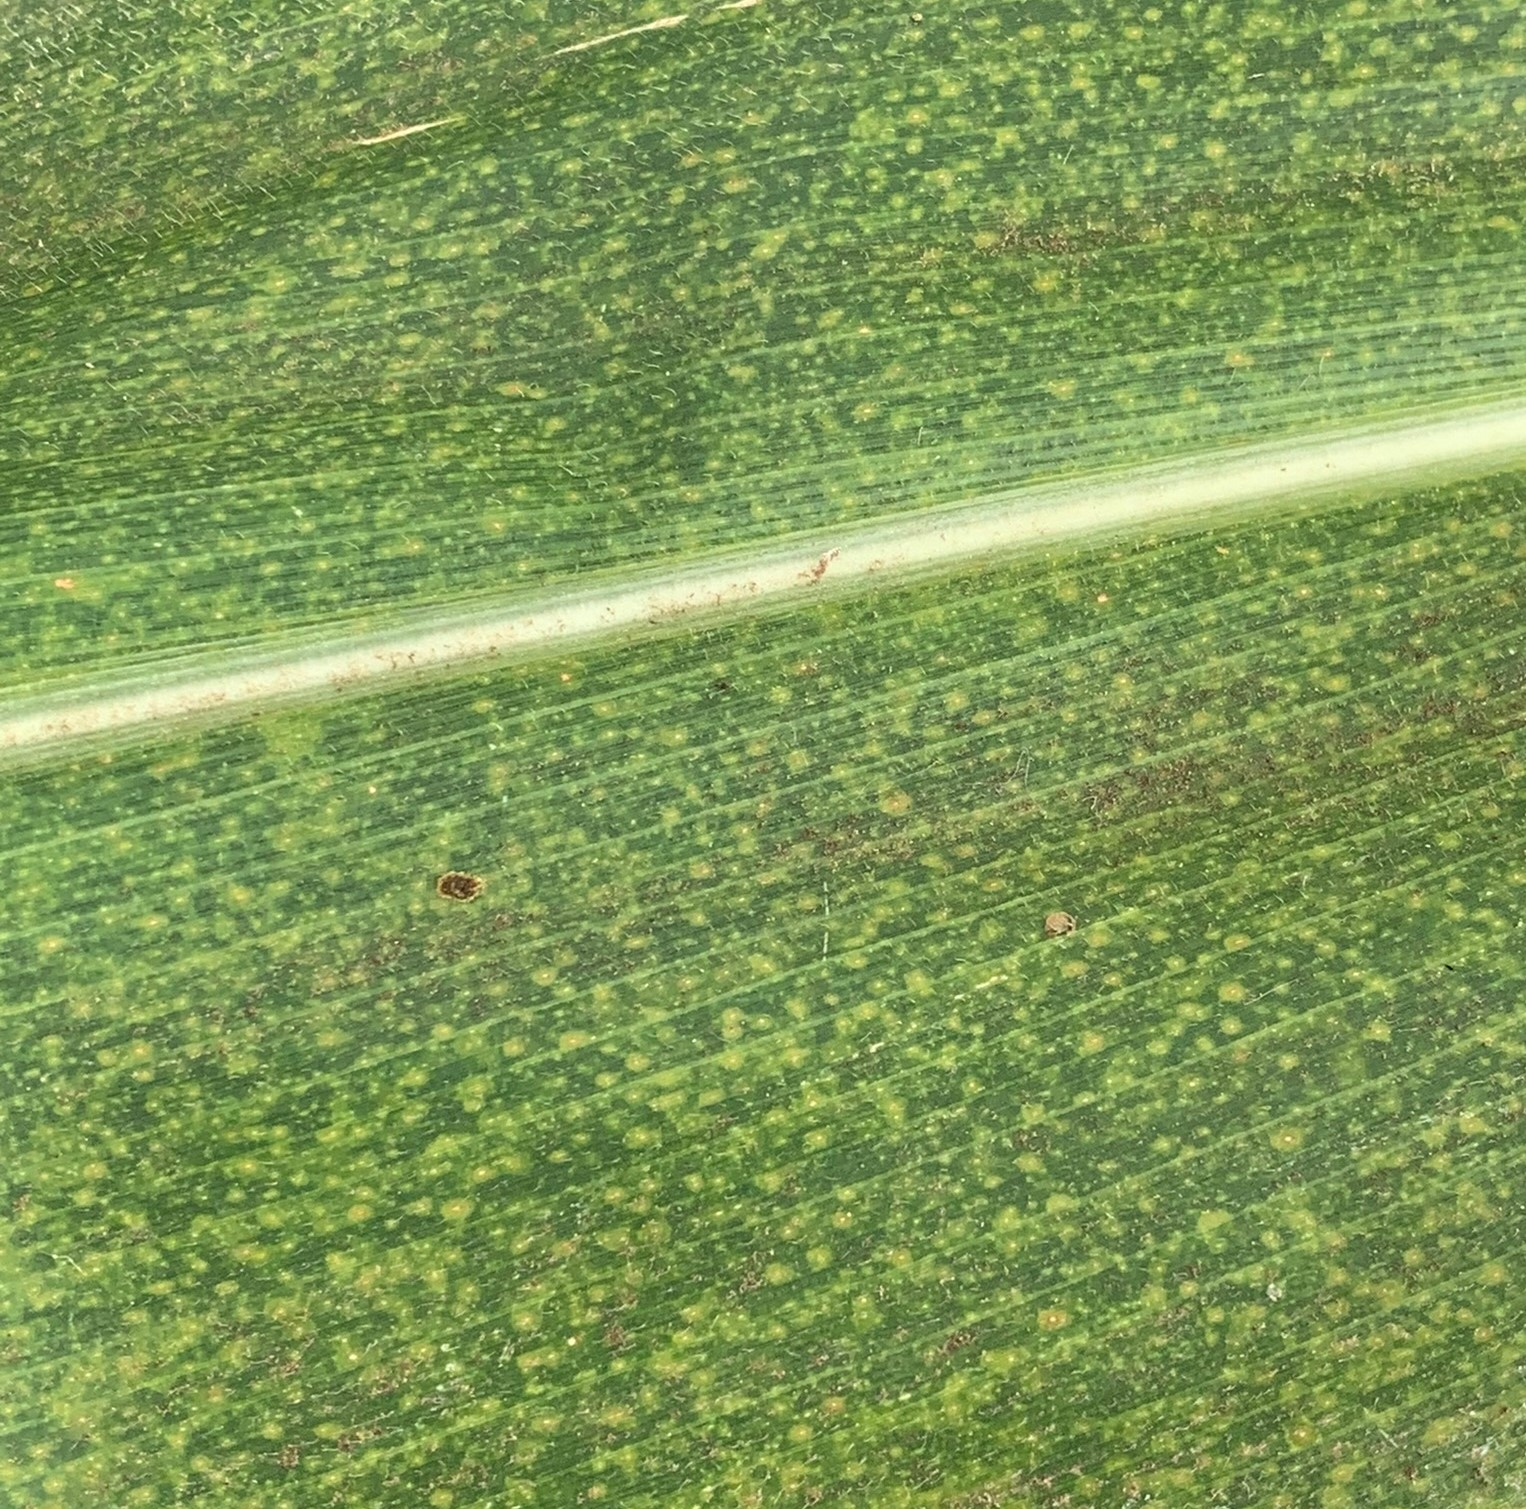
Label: MLN